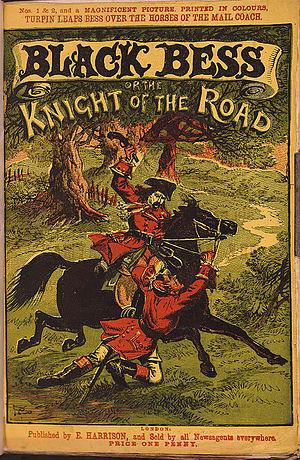
Dick Turpin, de son nom complet Richard Dick Turpin, est un bandit de grand chemin britannique dont les exploits sont romancés après son exécution à York pour vol de chevaux.